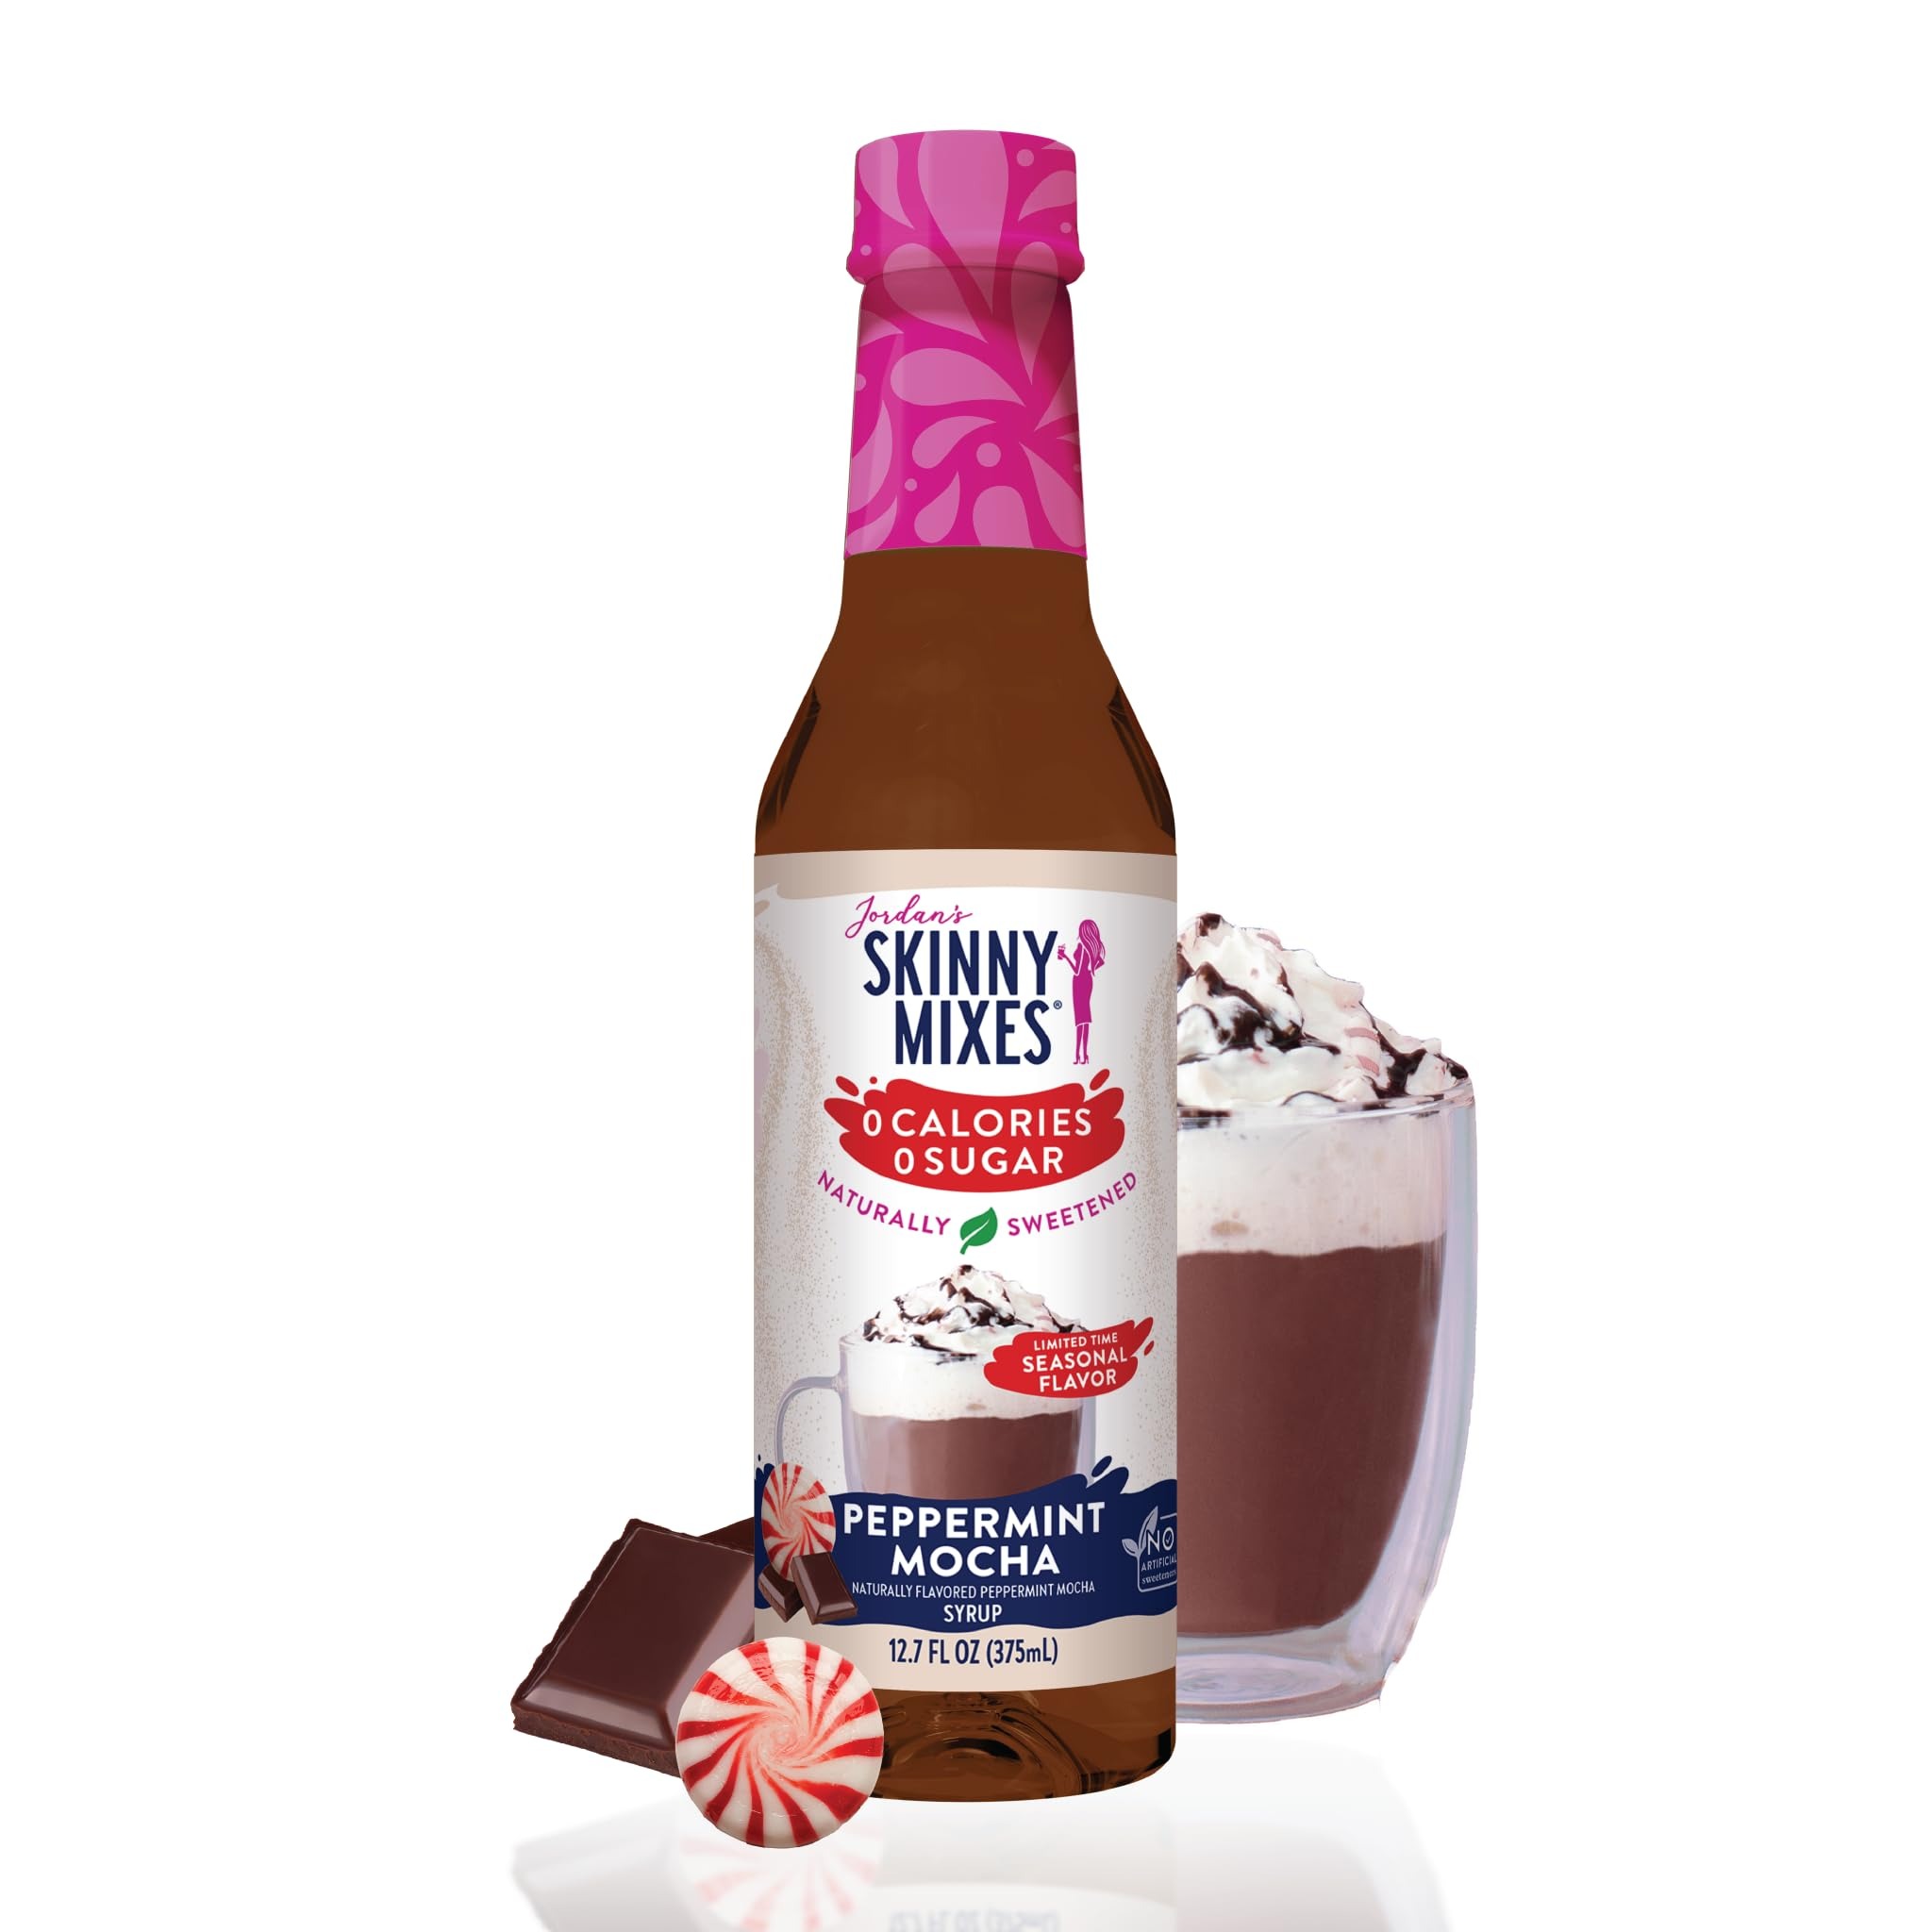
Item Name: Jordan's Skinny Syrups Sugar Free Syrup, Peppermint Mocha Syrup, 12.6 oz, Zero Sugar and Zero Calorie Flavoring for Coffee, Protein Shake, Cocktail or Mocktail Drinks & More, Naturally Sweetened Line
Bullet Point 1: SKINNY SYRUP:Make your favorite beverages taste delicious, but without the guilt. This flavored syrup contains zero sugar, zero calories, and 6 carbs. 25 servings per bottle.
Bullet Point 2: NATURALLY SWEETENED PEPPERMINT MOCHA SYRUP: Enjoy the festive blend of rich chocolate and refreshing peppermint with a naturally sweetened twist. Ideal for enhancing your coffees, lattes, protein shakes, and desserts. A holiday treat in every sip!
Bullet Point 3: HOW TO ENJOY: Simply add 1 tsp - 1 tbsp of syrup to your favorite drink or dessert. Adjust to get the perfect amount of flavor and sweetness and enjoy!
Bullet Point 4: MADE FOR YOU: All Jordan's Coffee Syrups are made in the USA and gluten free, kosher, keto friendly, and non-GMO to suit the dietary needs of all kinds of lifestyles.
Bullet Point 5: HEALTHY LIVING MADE DELICIOUS: We strive to empower you to make healthier choices full of flavor and fun. Visit our Brand Store to shop our range of Skinny Mixes from syrups for coffee to cocktail mixers and everything in between.
Value: 12.7
Unit: Fl Oz

Price: 6.99